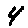
Label: 4